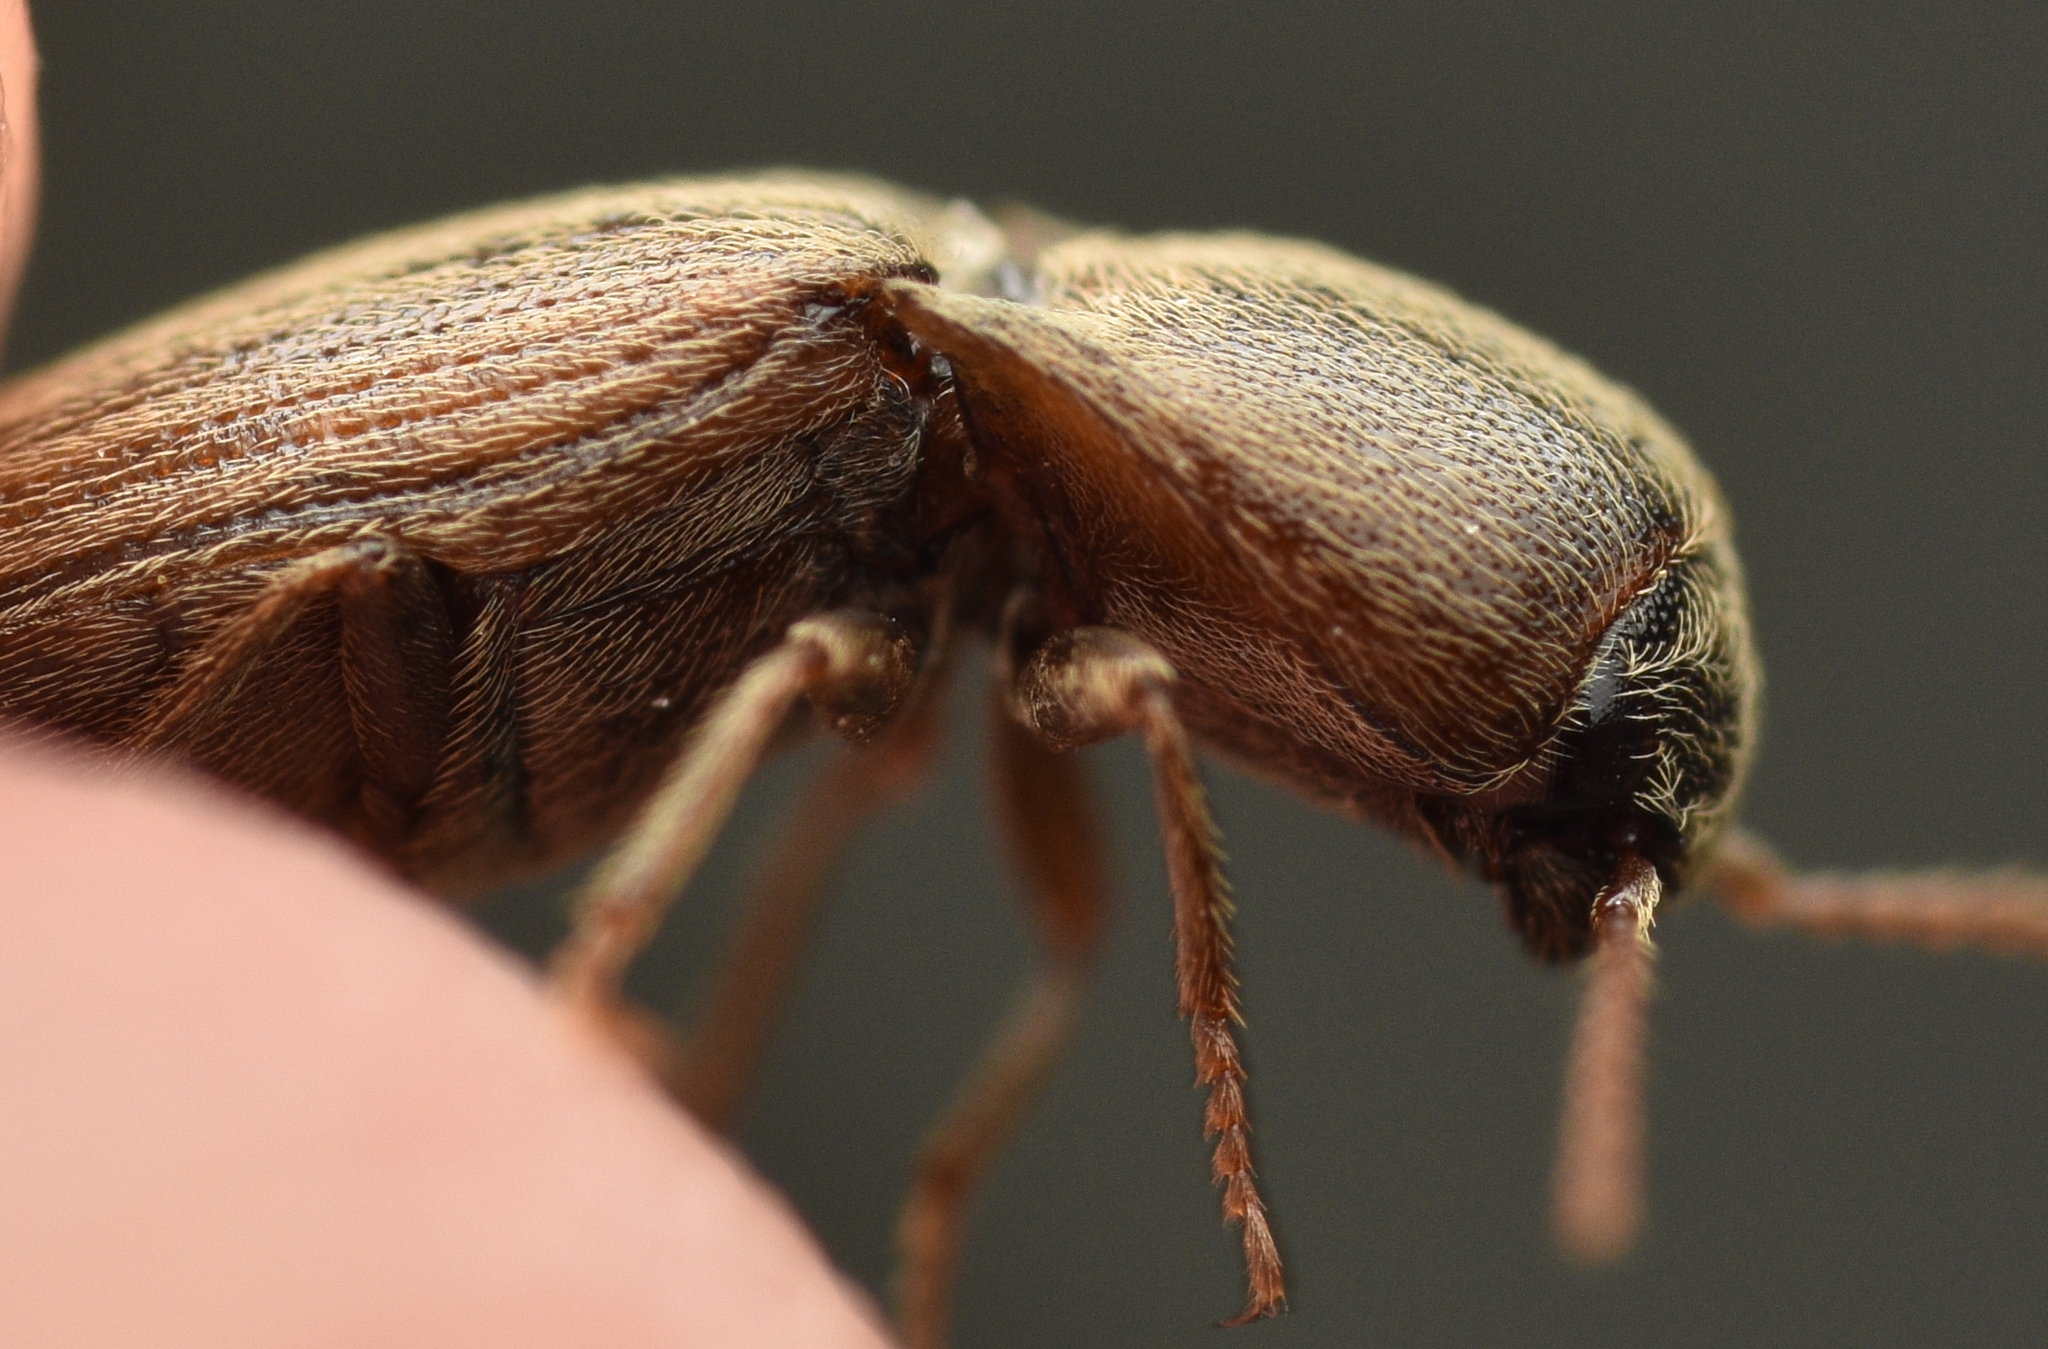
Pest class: clickbeetles_wireworms